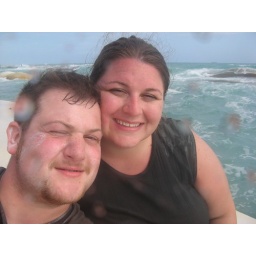
On a huge sand bag in the ocean